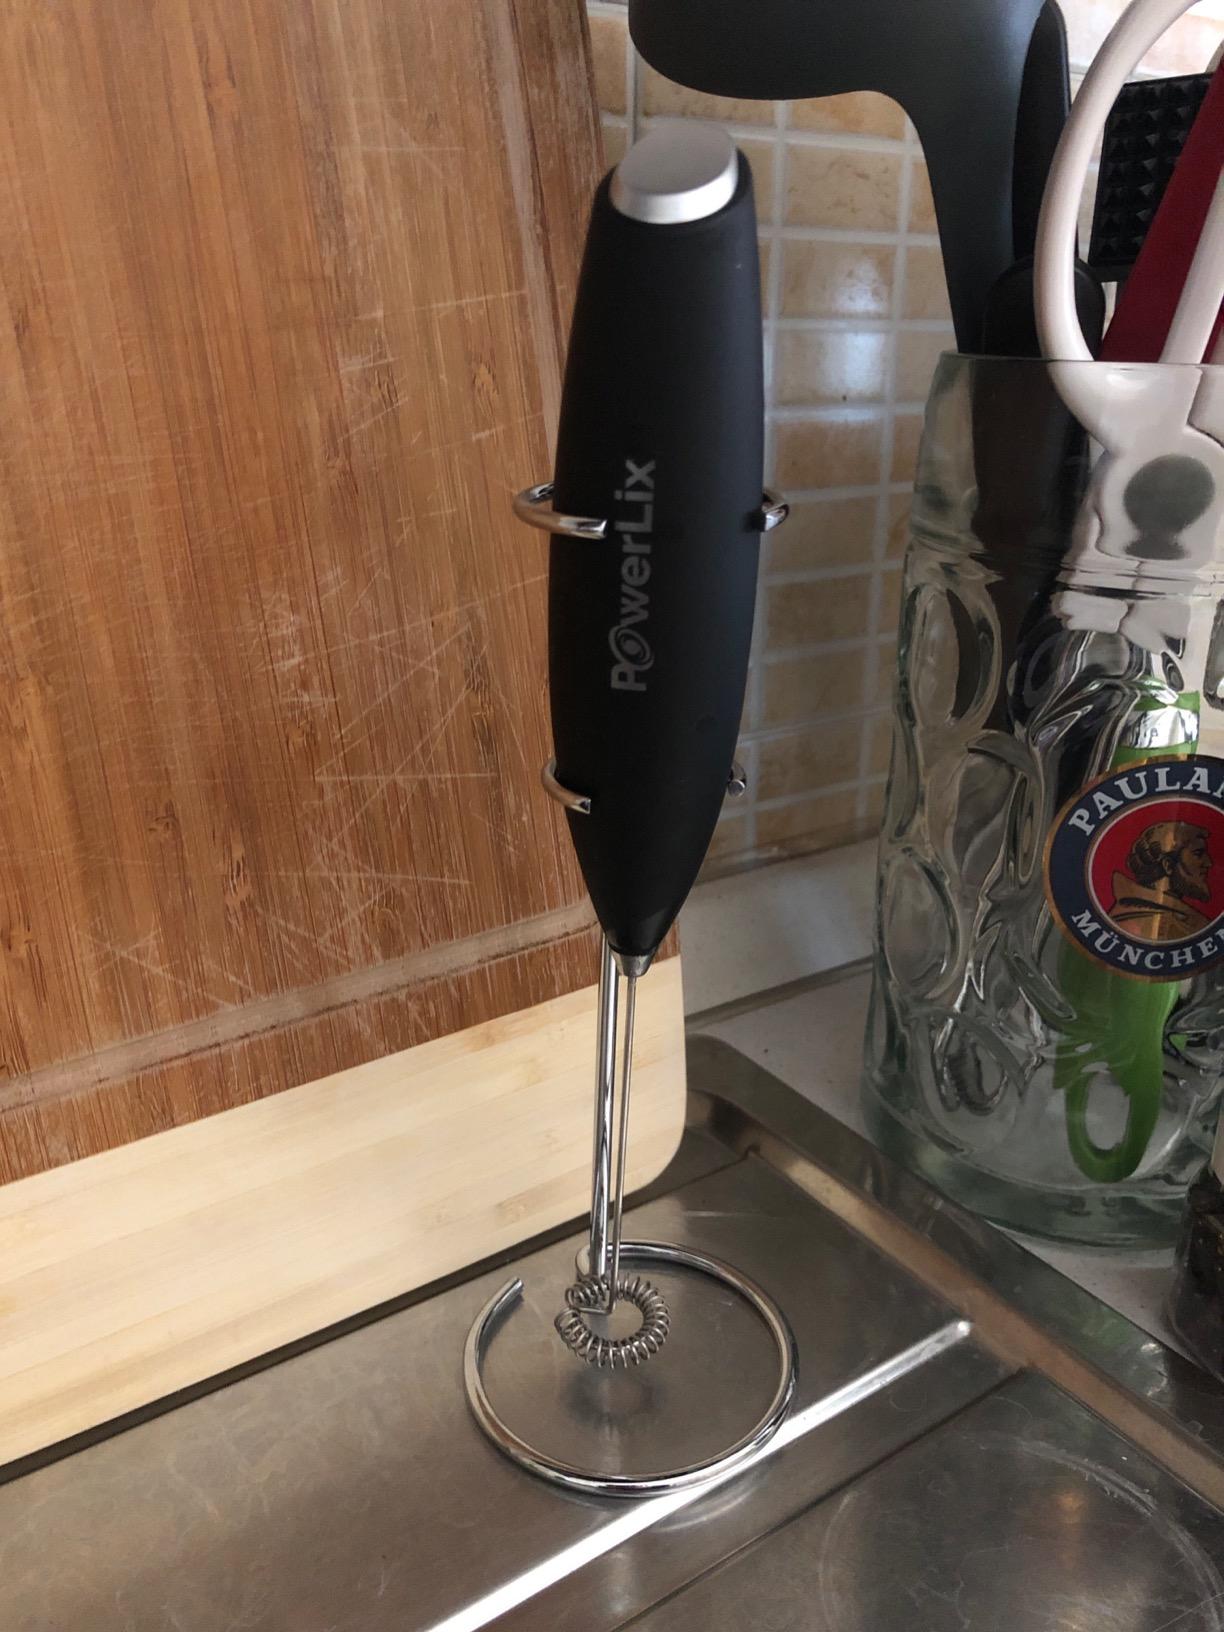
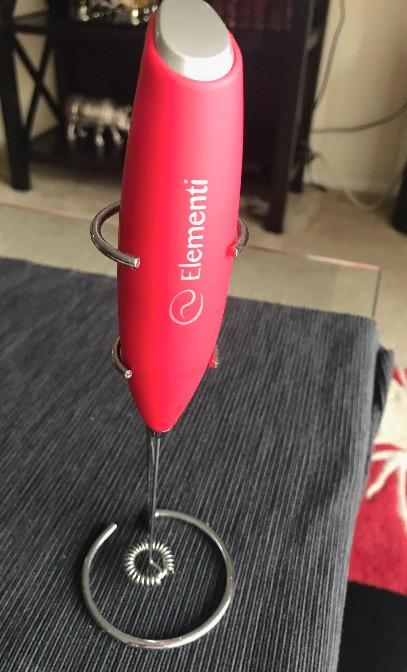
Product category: items_mixer
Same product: no